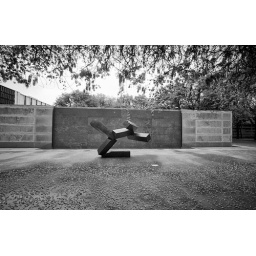
Looking through a fence at an art installation with purple tree flowers of some sort all over the ground.